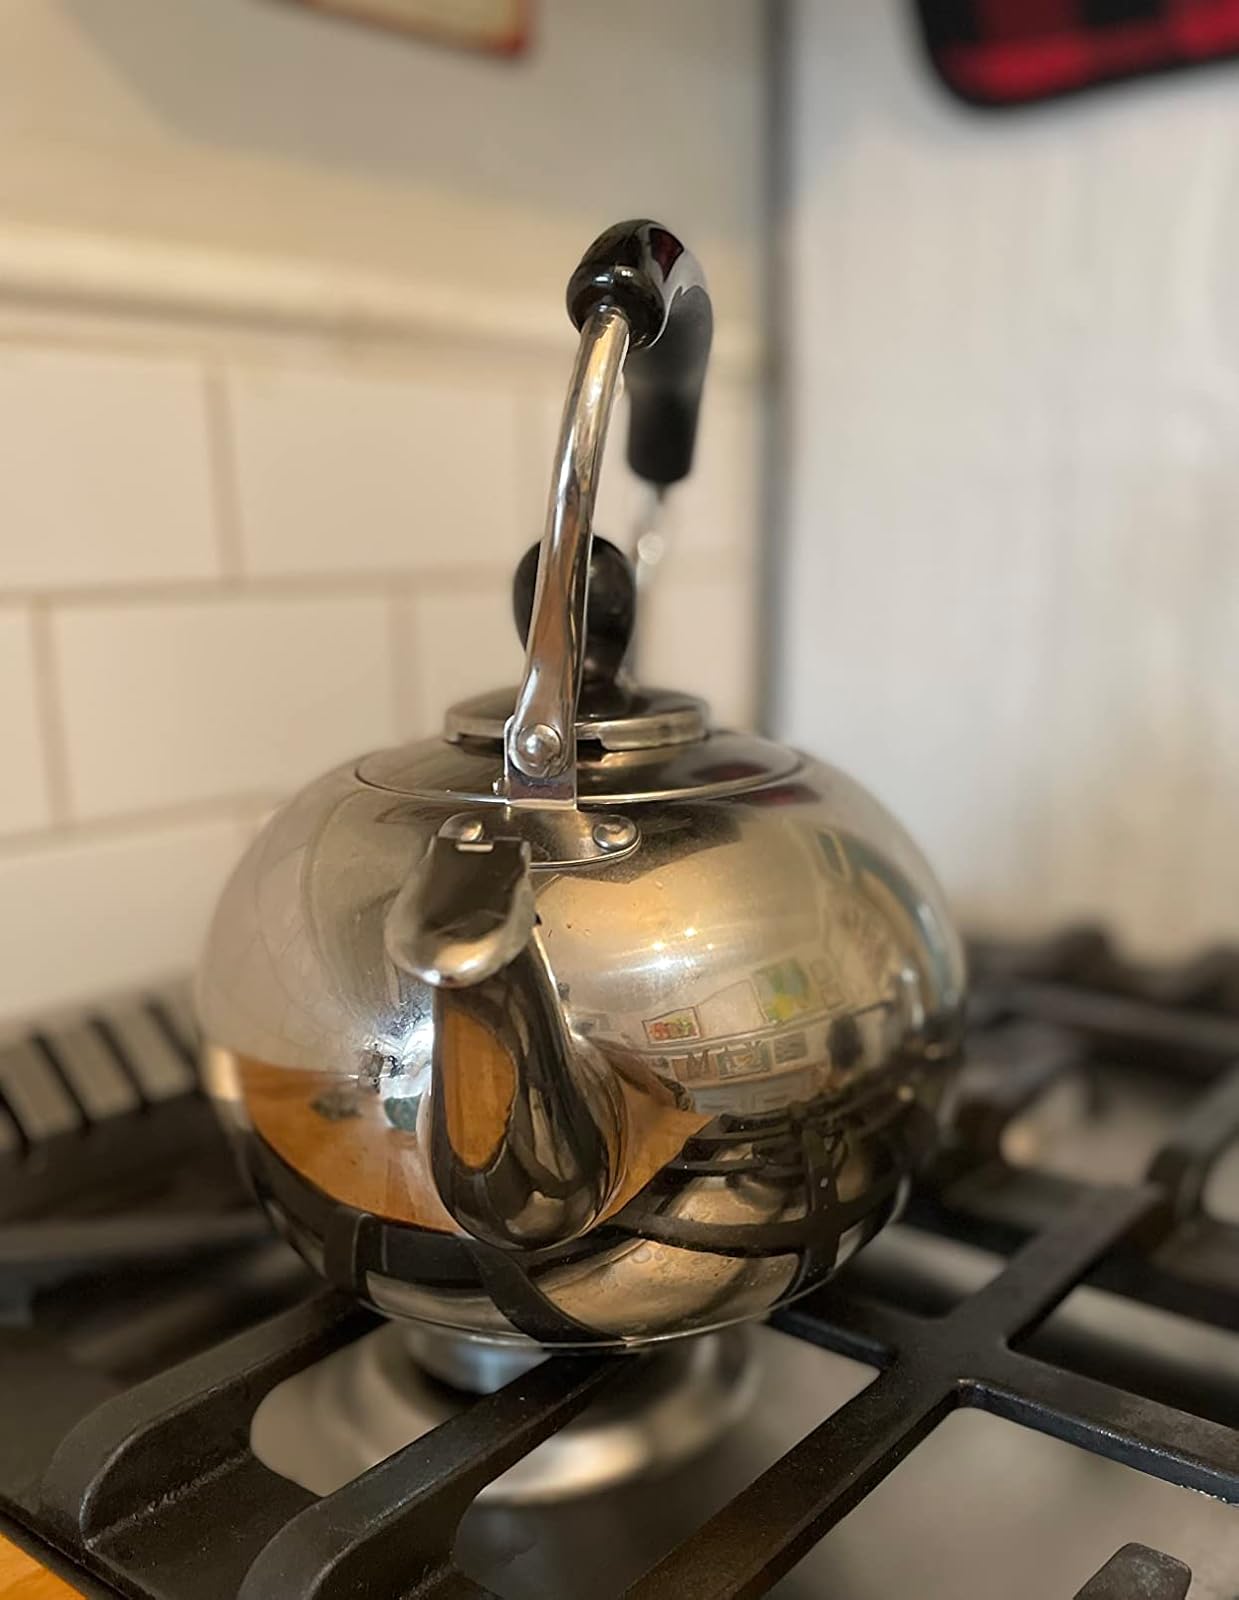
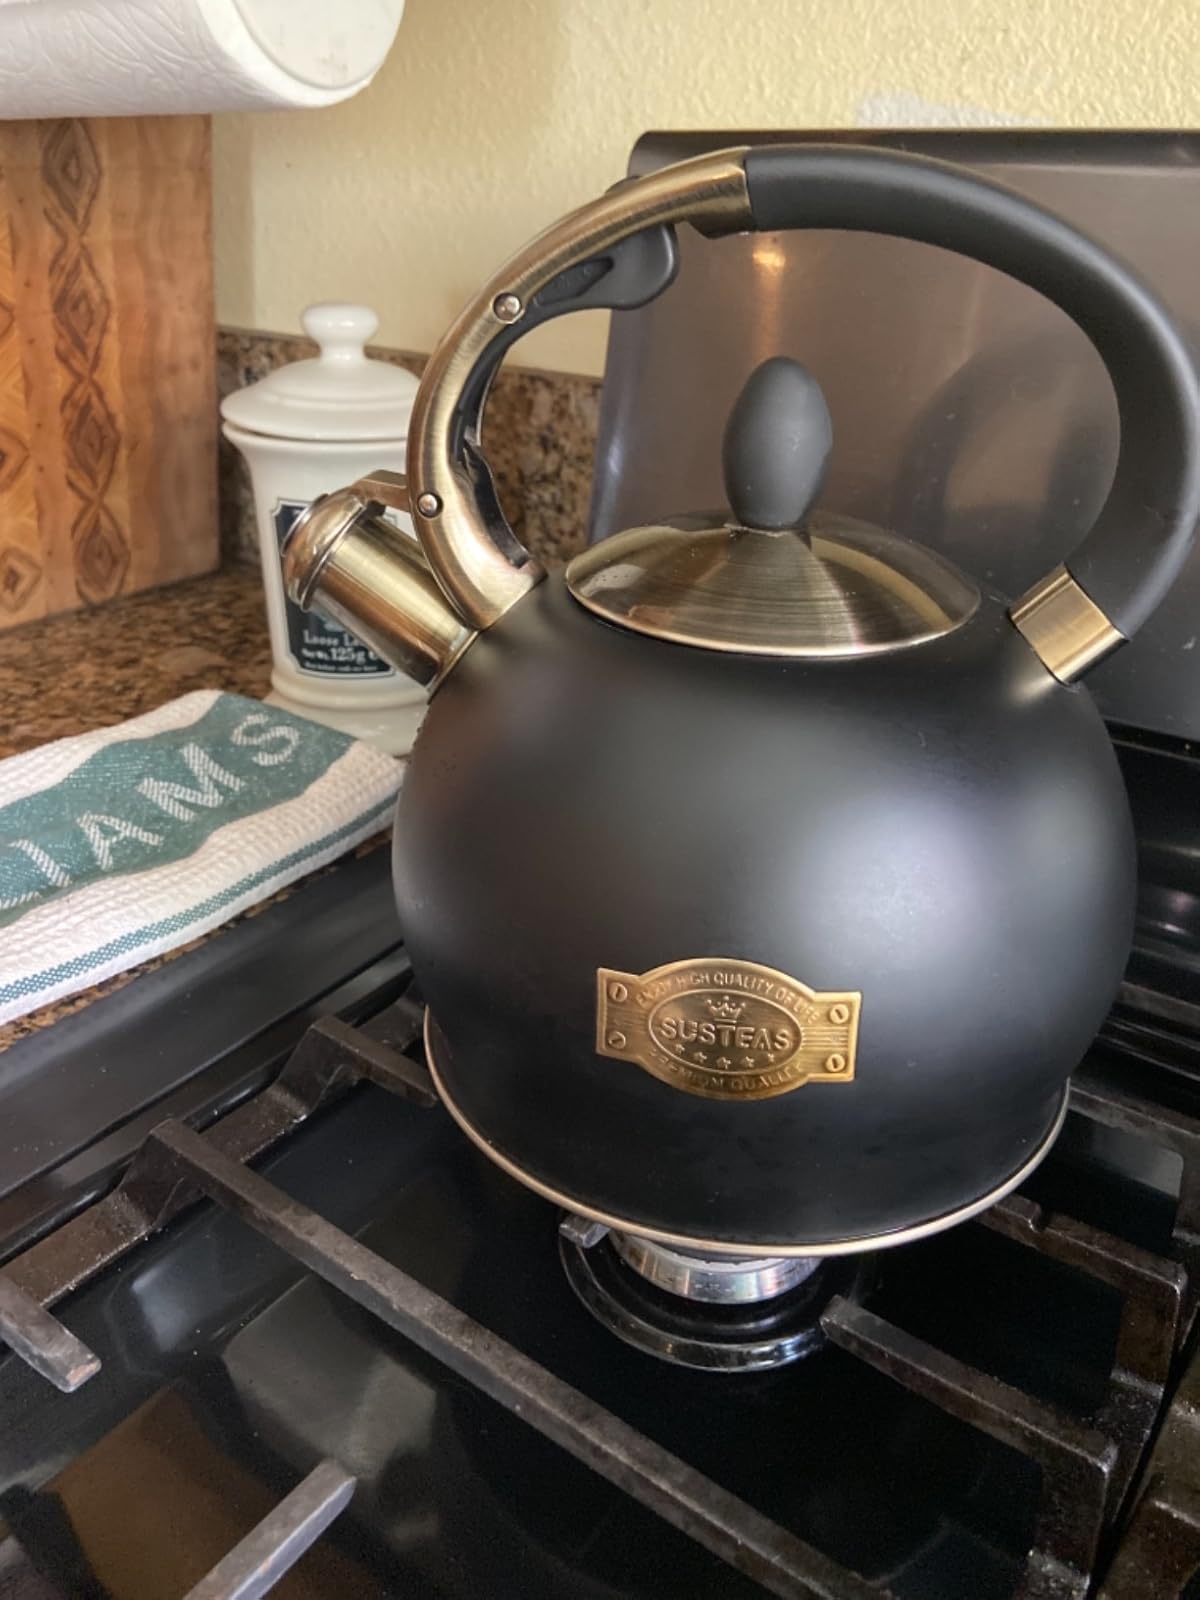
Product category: items_kettle
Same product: no